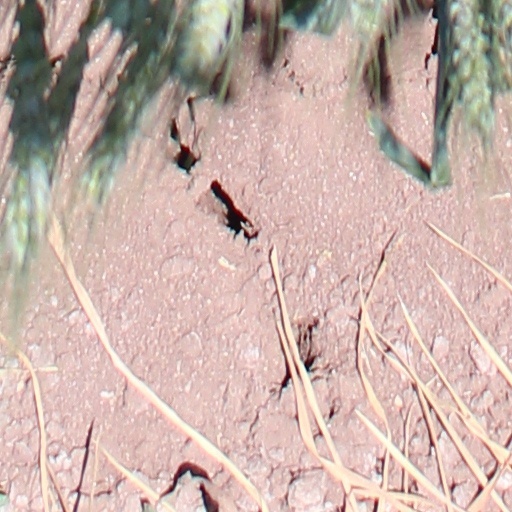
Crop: wheat